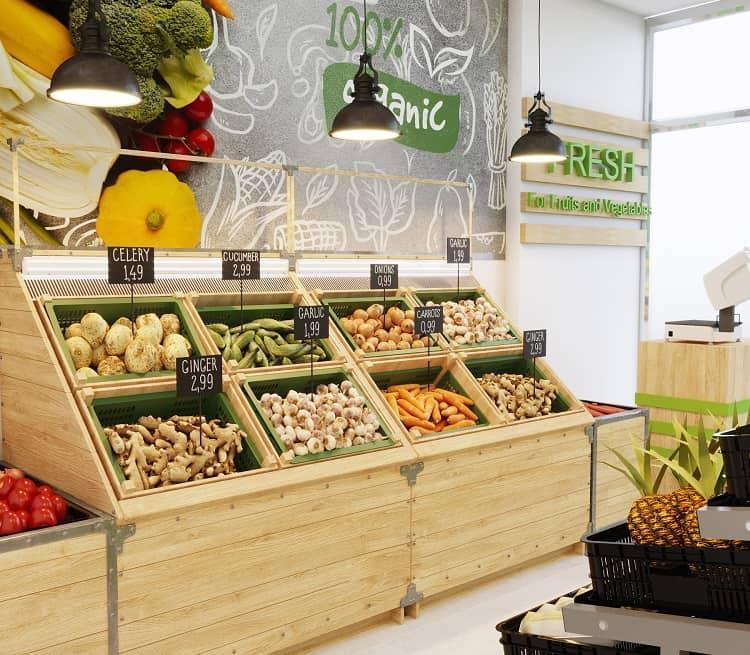
có nhiều mặt hàng được bày bán ở trên kệ hàng gỗ